David Guez

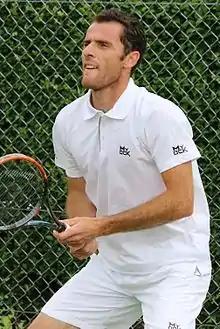
Guez at the 2016 Wimbledon Championships

David Guez (born 8 December 1982) is a French former tennis player. He achieved a career-high singles ranking of World No. 116 in July 2010.